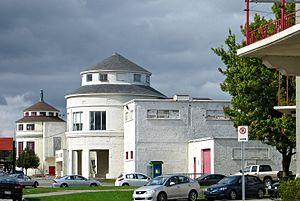
Les Draveurs de Trois-Rivières sont une équipe senior canadienne de hockey sur glace, située à Trois-Rivières, dans la province de Québec, qui évoluait dans la Ligue nord-américaine de hockey.
Le Colisée de Trois-Rivières est un aréna construite en 1938 située à Trois-Rivières au Québec. Le bâtiment se trouve au cœur du parc de l'Exposition, un vaste complexe de sports et de divertissements.